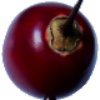
Label: tamarillo